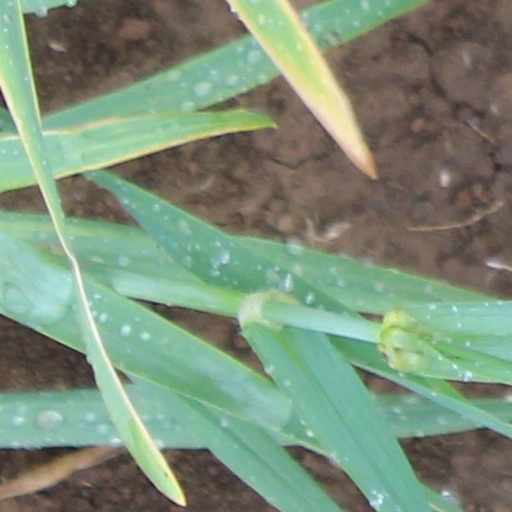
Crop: wheat